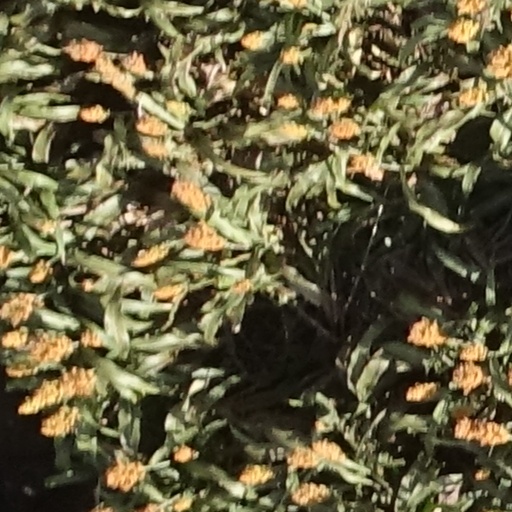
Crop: sorghum